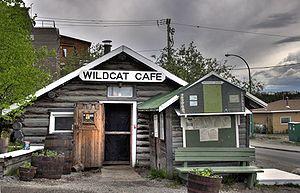
Yellowknife est la capitale ainsi que la plus grande ville des Territoires du Nord-Ouest, au Canada. Située, à l'embouchure de la rivière Yellowknife, sur les rives de la côte nord du Grand Lac des Esclaves, elle se trouve à 512 kilomètres au sud du cercle Arctique. Son nom vient des couteaux de cuivre utilisés par les « Couteaux-jaunes », une population amérindienne résidant dans la région où se situe la ville. Yellowknife est une ville ethniquement diversifiée. Les onze langues officielles du territoire y sont parlées dans une certaine proportion, en plus des langues des populations immigrantes. Le nom en langue flanc-de-chien de la ville signifie « endroit où se trouve l'argent ».